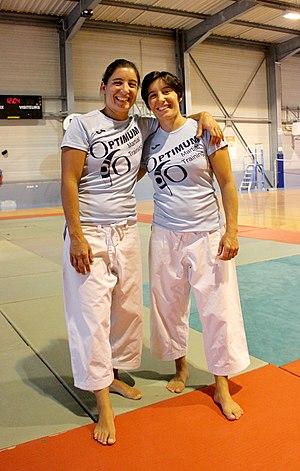
Sabrina Buil (à gauche) et Jessica Buil (à droite) en 2019 à Sète lors d'un stage d'entraînement annuel.
Kata est un terme japonais désignant une forme dans les arts martiaux japonais.